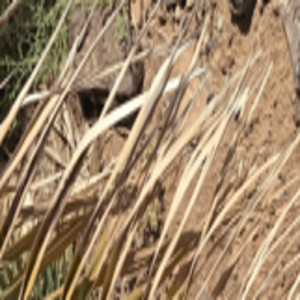
Label: Rachis Blight